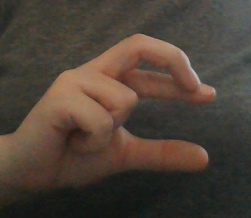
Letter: thal